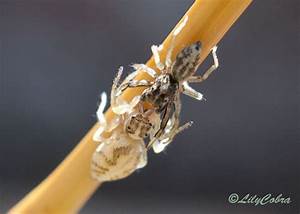
Label: ragno